Element Lad

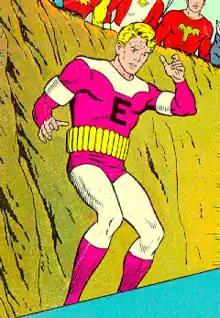
Element Lad as depicted in "Adventure Comics" #323 (August 1964). Art by John Forte (penciller) and George Klein (inker).

Element Lad (Jan Arrah) is a superhero appearing in media published by DC Comics, primarily as a member of the Legion of Super-Heroes in the 30th and 31st centuries. A native of the planet Trom, he has the power to transmute chemical elements.